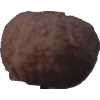
Label: orange_peeled